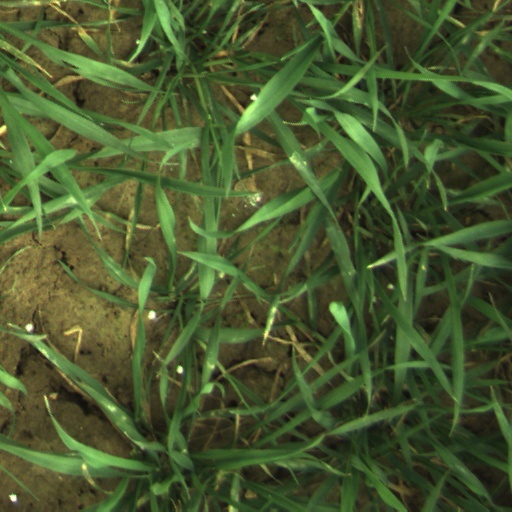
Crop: wheat